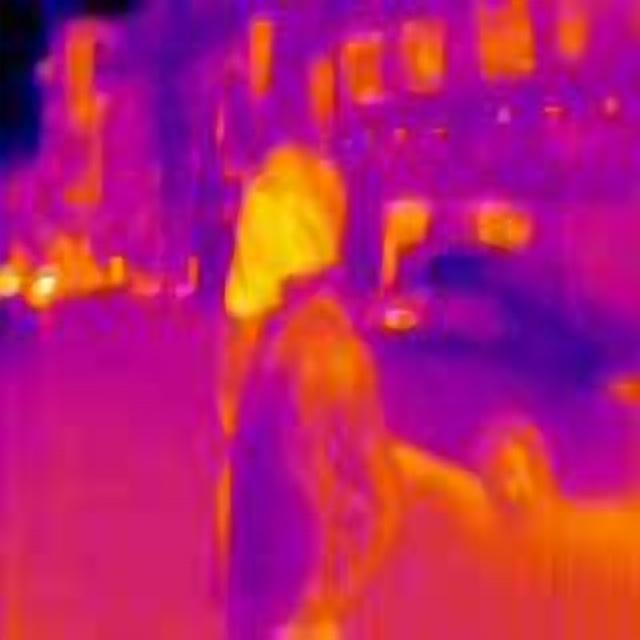
Detected objects:
label: person